PAAMS

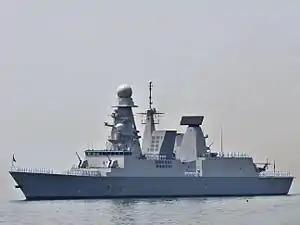
Italian Horizon-class destroyer equipped with the PAAMS(E) integrated anti-aircraft warfare system

The Principal Anti-Air Missile System (PAAMS) is a joint programme developed by France, Italy, and the United Kingdom for an integrated anti-aircraft warfare system. The prime contractor is EUROPAAMS, a joint venture between Eurosam (66%) and UKAMS (33%). In the United Kingdom, PAAMS has been given the designation Sea Viper.